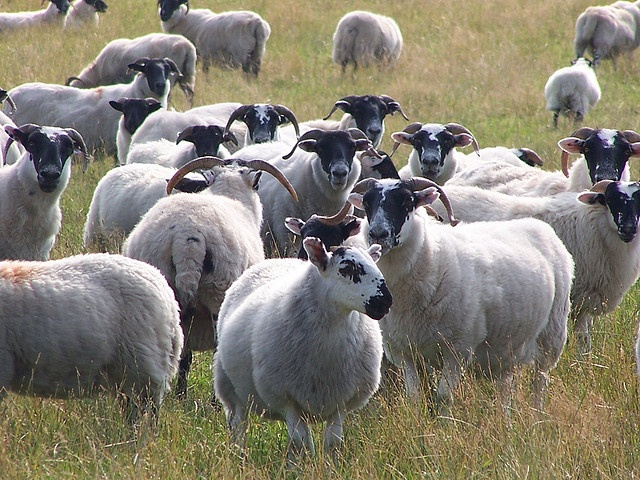
Several animals standing near each other in the grass.
some white and black sheep and some green and brown grass
Horned sheep standing in a paddock of tall grass
A flock of white sheep in a grassy field.
A bunch of goats graze in a big field